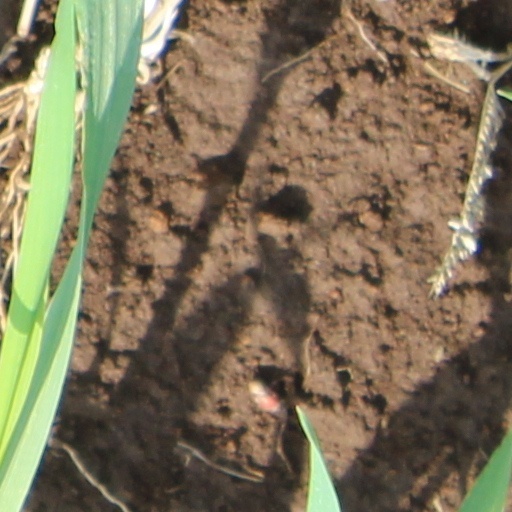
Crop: wheat